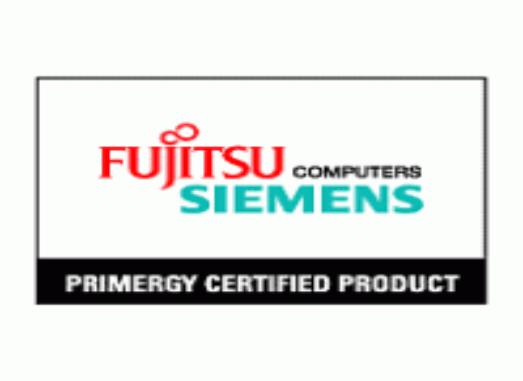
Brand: Fujitsu Siemens
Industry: Electronic